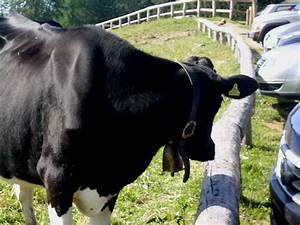
Label: mucca